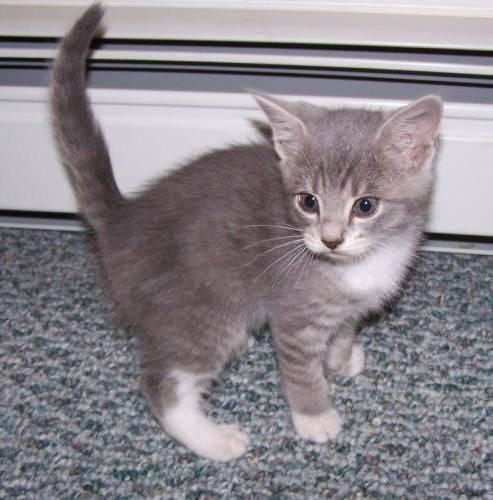
cat